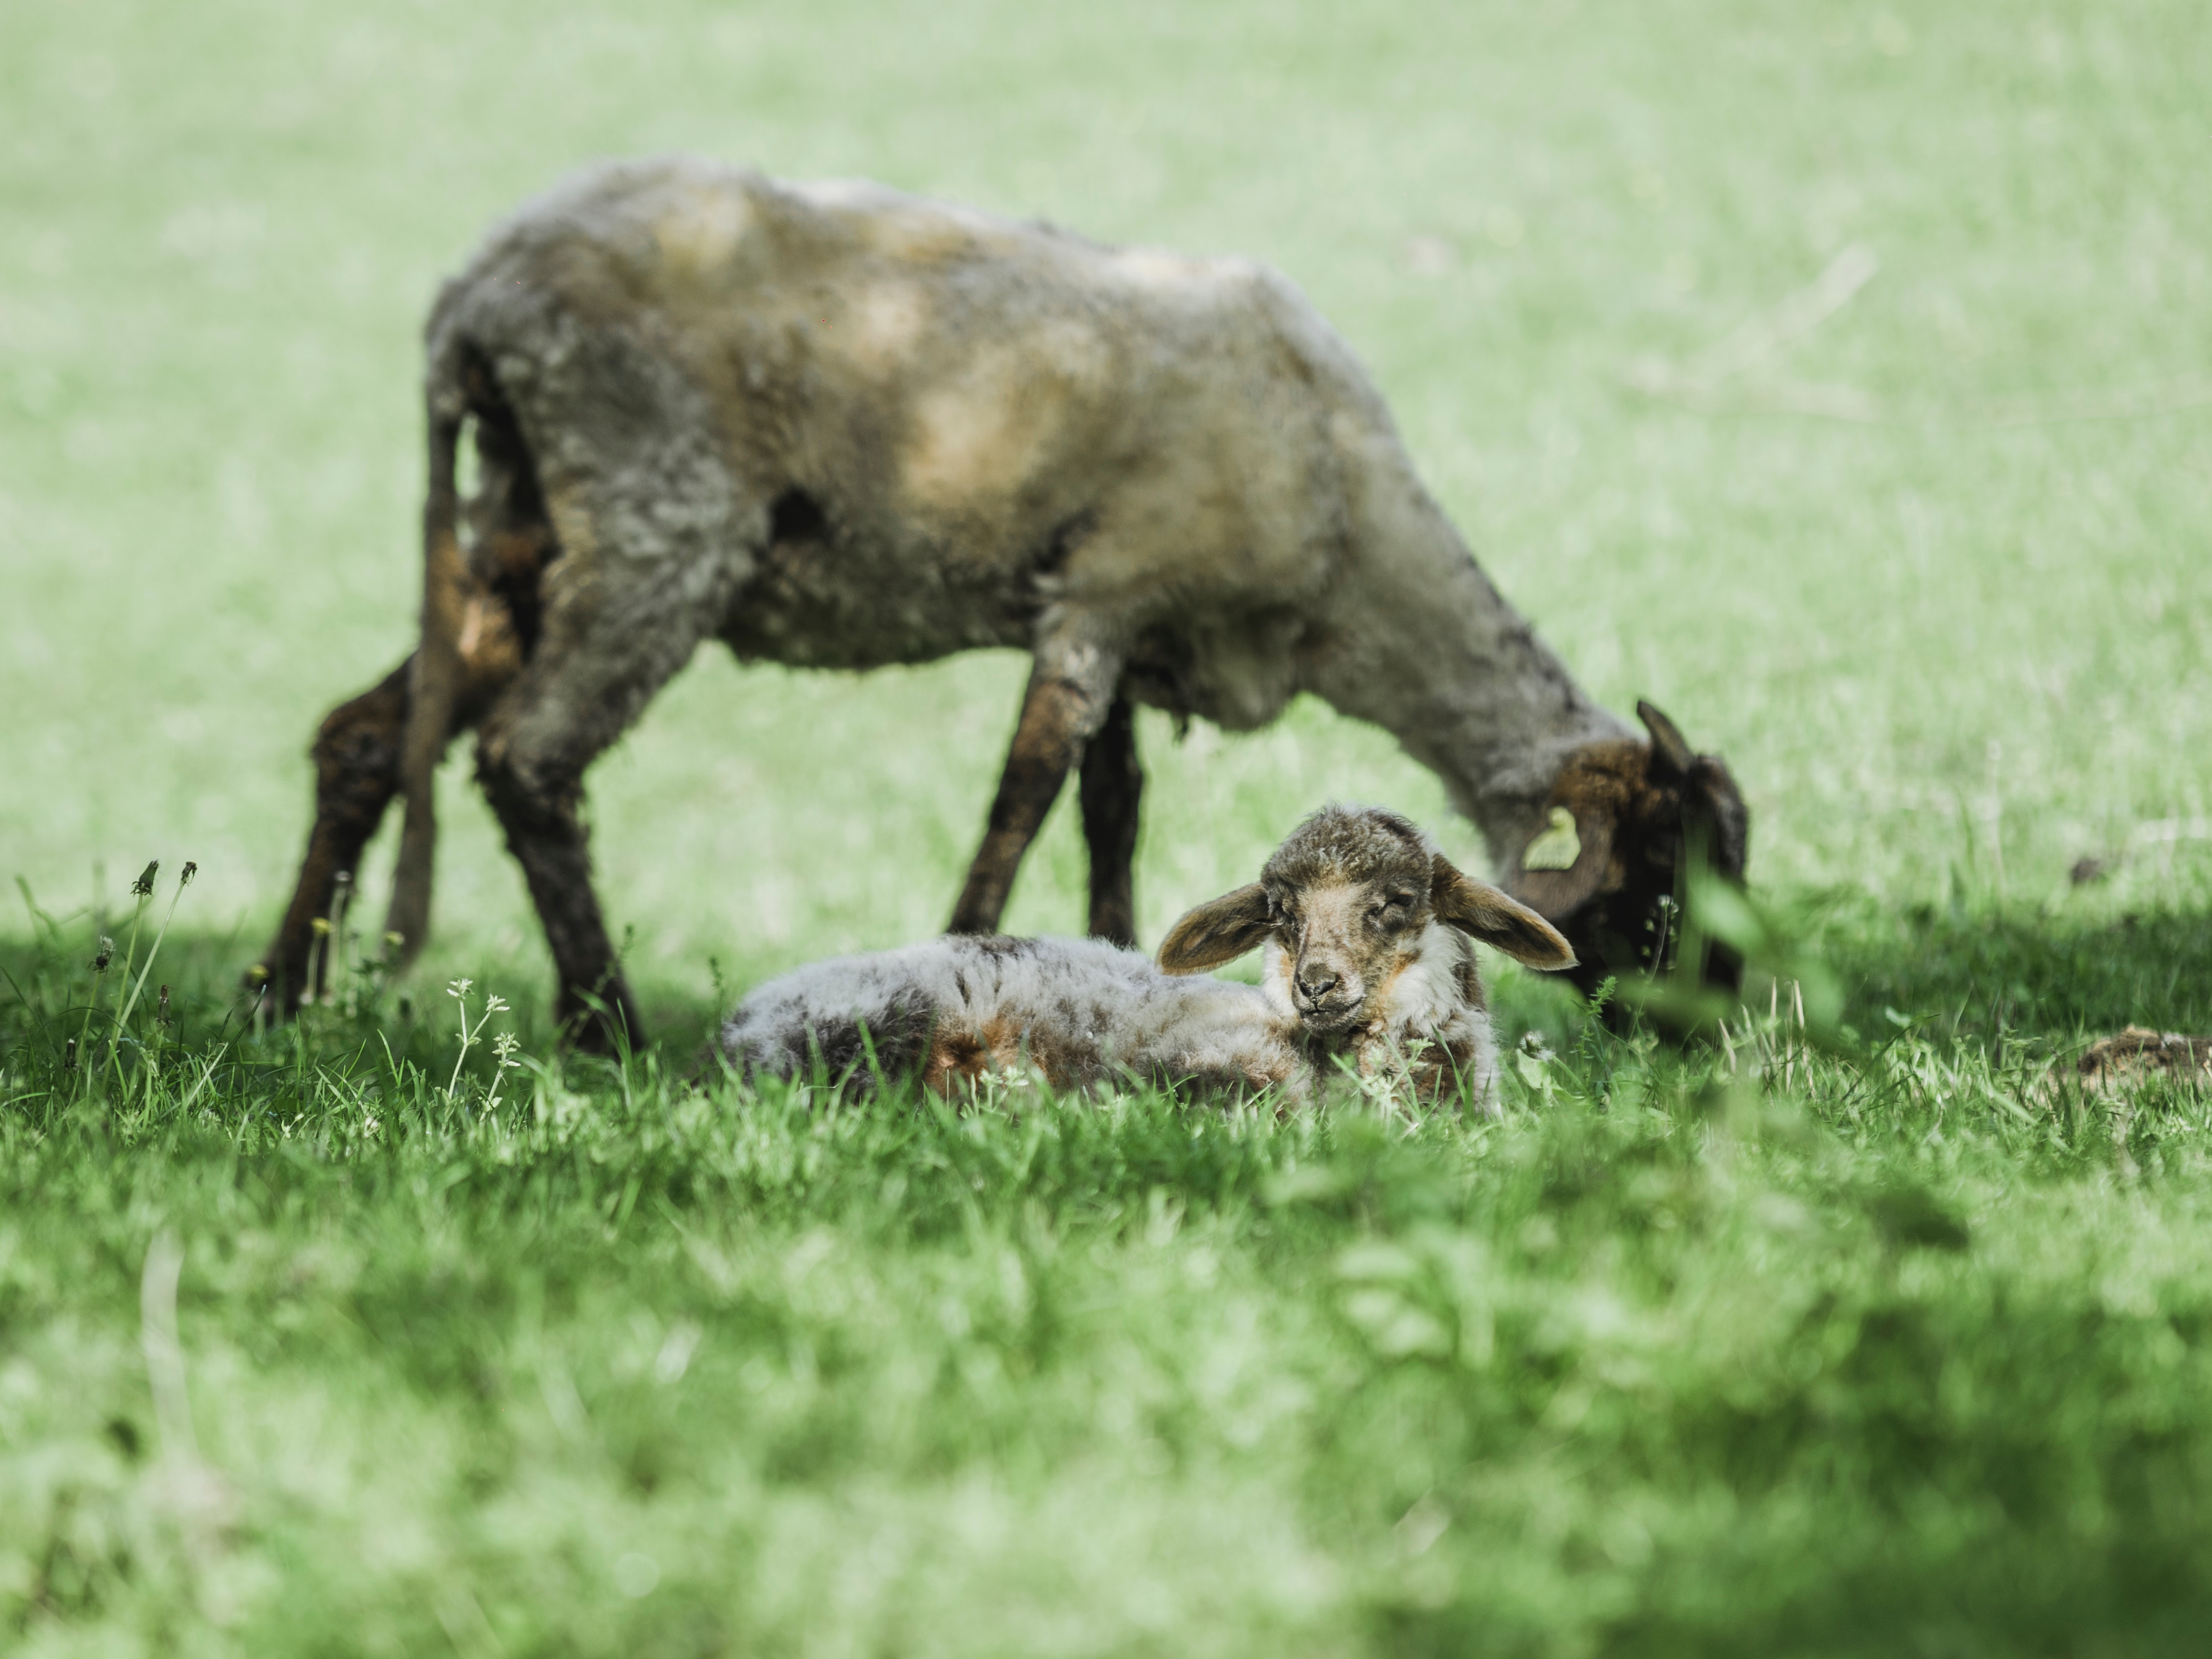
mammal, wildlife, grazing, grass, terrestrial animal, pasture, horn, canidae, grassland, sheep, cow goat family, meadow